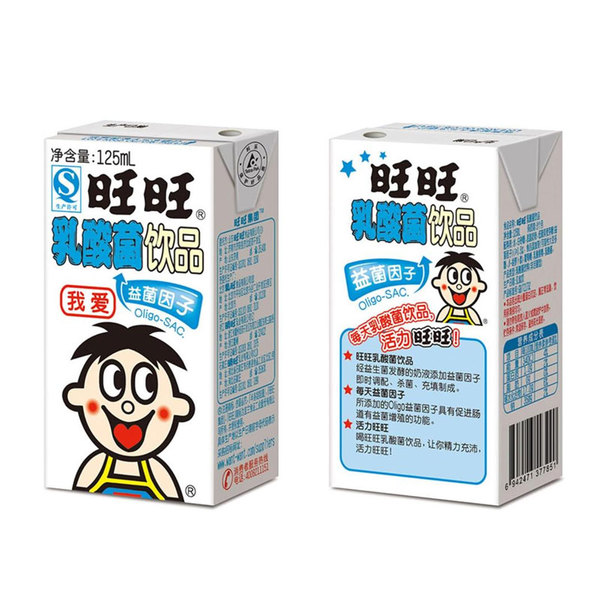
Label: paper